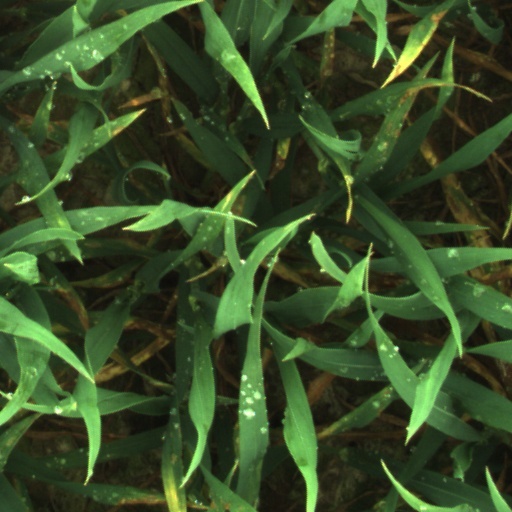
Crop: wheat